Uzès

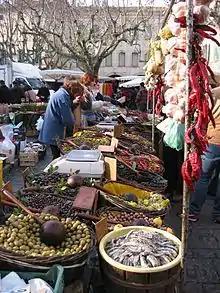
Farmers market

Like many cloth-manufacturing centers (Uzès was known for its serges), residents of the city and the surrounding countryside had become strongly Protestant during the 16th century, and religious and class conflicts played out in the Wars of Religion. The Languedoc region suffered considerable violence: Protestants trashed and burned many of the city's churches. Only two have survived to the 21st century. Saint-Étienne was reconstructed after the violence.